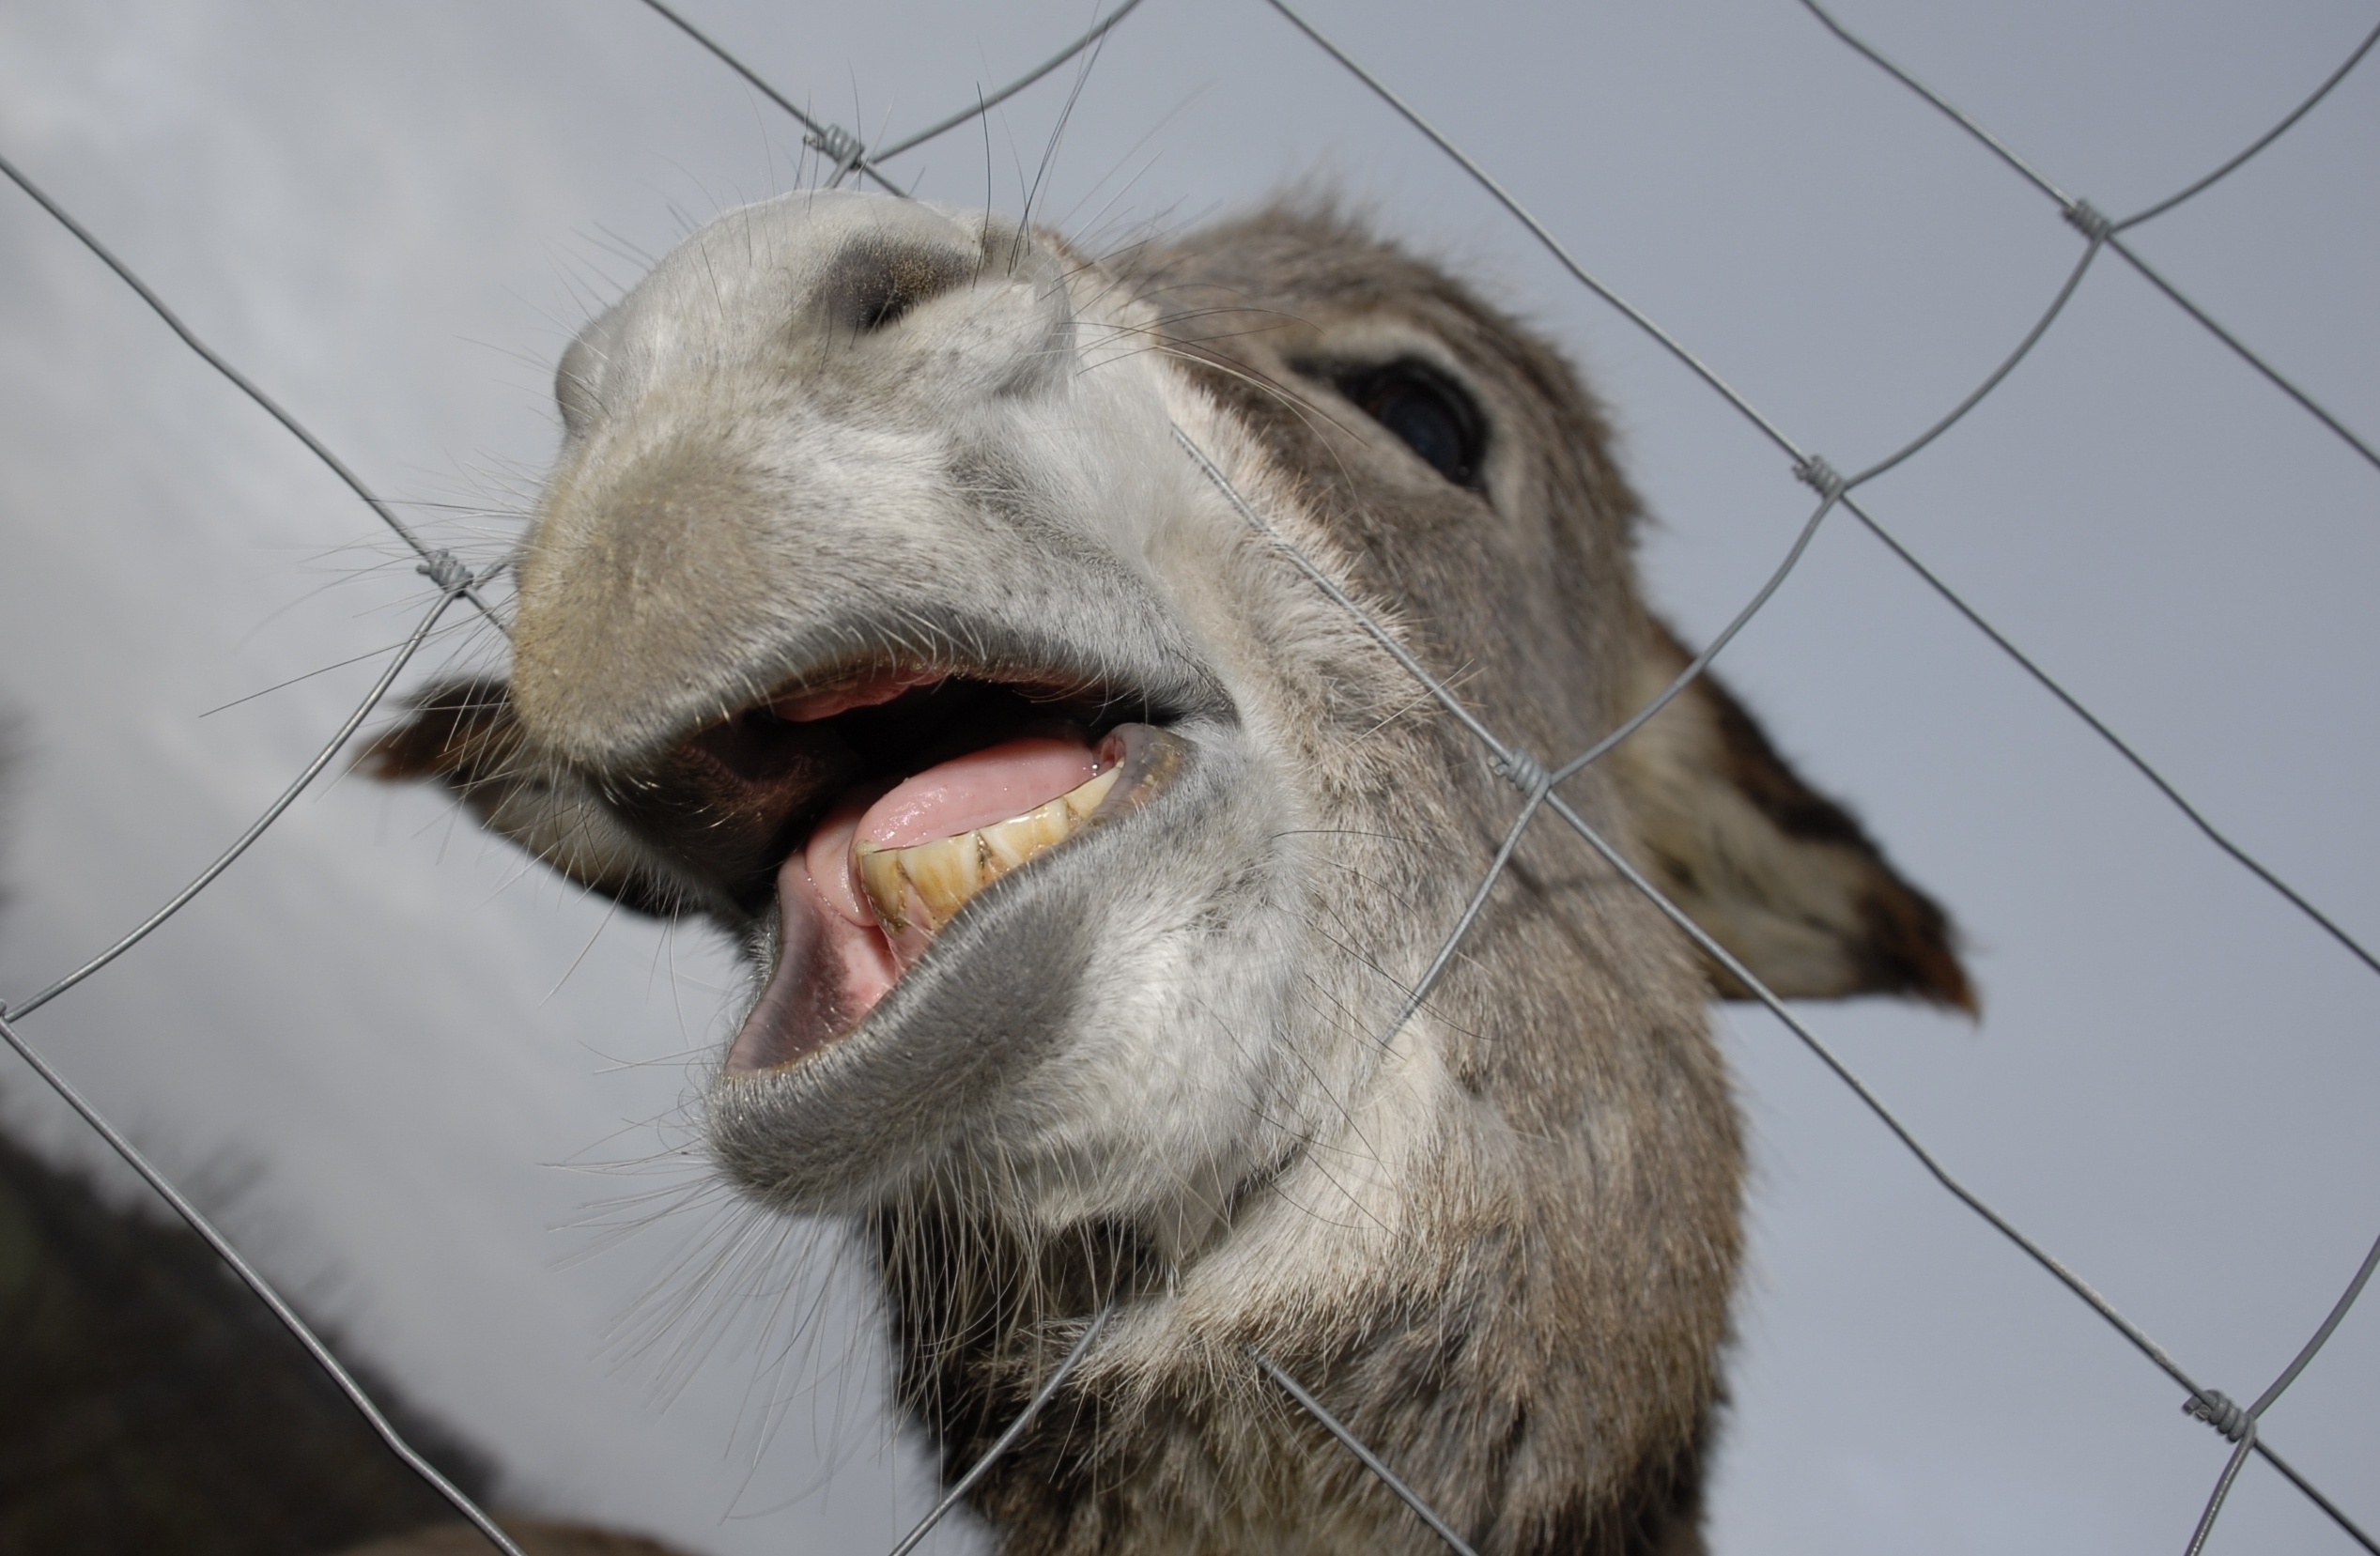
nature, fence, camel, mammal, mouth, yawn, donkey, goats, animals, head, prison, vertebrate, funny, teeth, ver, camel like mammal